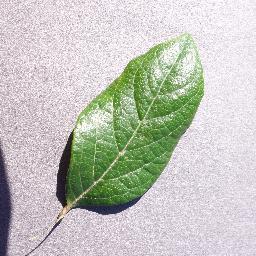
Label: Blueberry___healthy